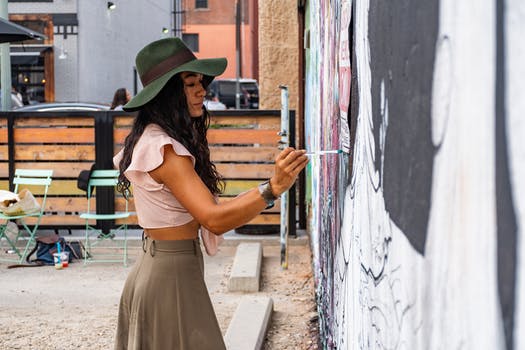
Label: No Watermark